WAMG

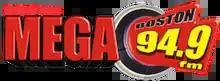
WAMG's logo prior to redesign

WAMG discontinued ESPN Radio programming on September 14, 2009; the transmitter was shut off at 5:00 p.m. Gois returned the station to the air on December 3, 2009, reverting it again to Spanish-language programming with the current format, branded "La Nueva Mega"; simulcast partner WLLH had returned to the air with this format in late October. Initially operating the station under a local marketing agreement, Gois purchased WAMG outright in January 2010.